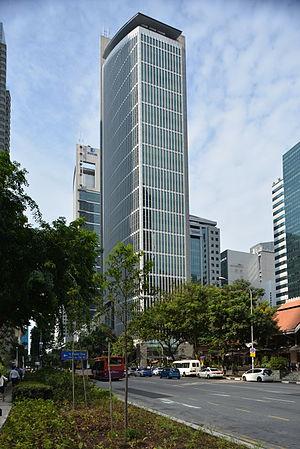
Le Singapore Exchange, abrégé SGX, est un établissement résultant de la fusion fin 1999 de :